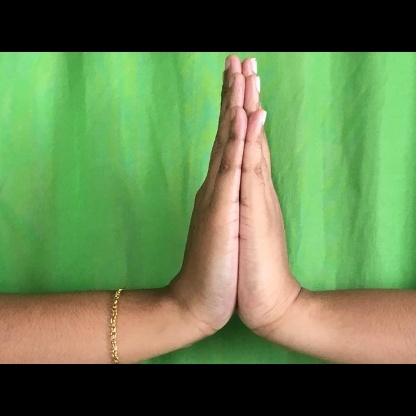
Mudra: Anjali